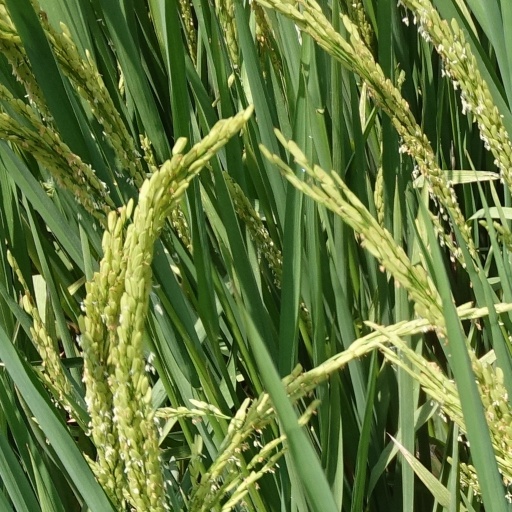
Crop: rice